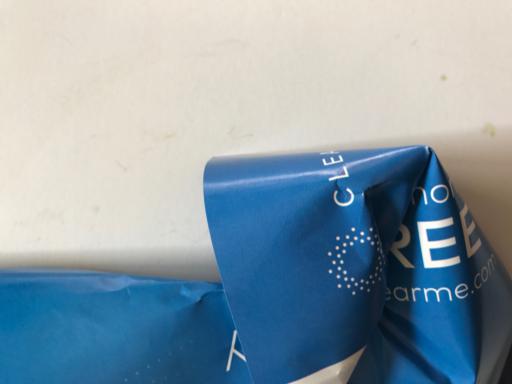
Waste category: paper